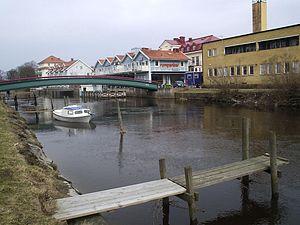
Ville historique de Suède et chef-lieu de la commune de Kungsbacka, Kungsbacka se situe au nord du comté de Halland. En 2010, la ville comptait environ 19 057 habitants.